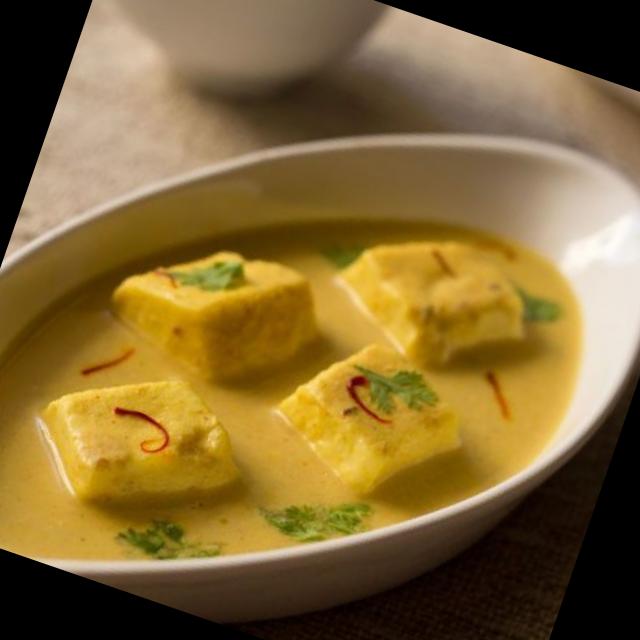
Dish: shahi_paneer